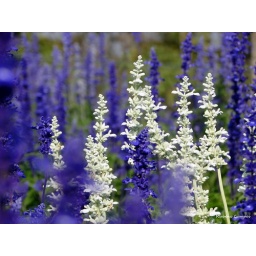
white in blue